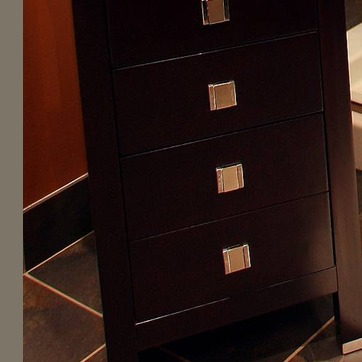
Material: wood